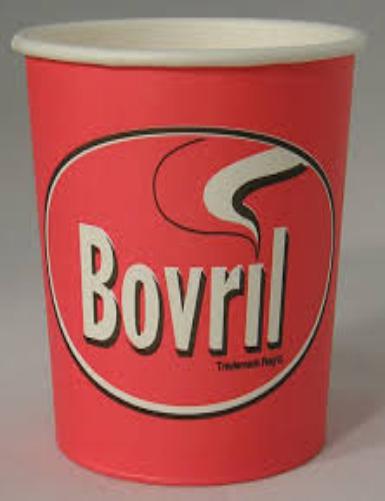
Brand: Bovril
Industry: Food